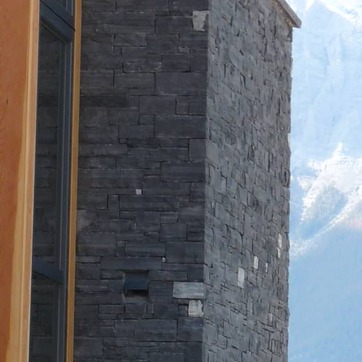
Material: stone